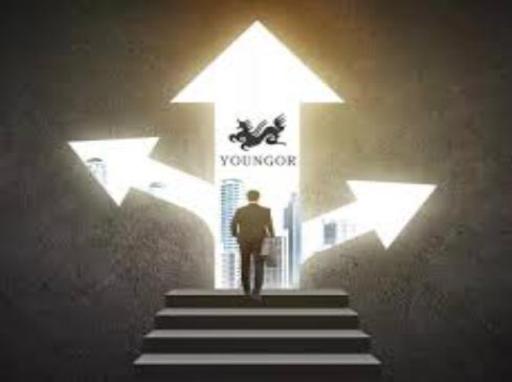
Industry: Clothes